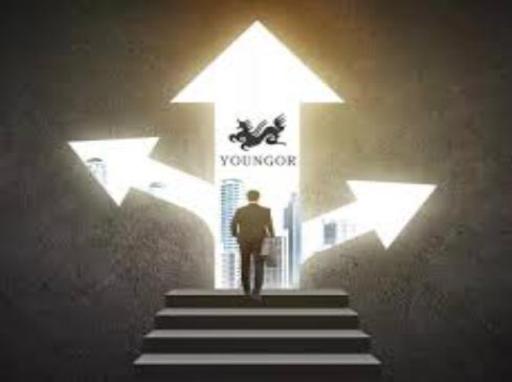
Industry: Clothes